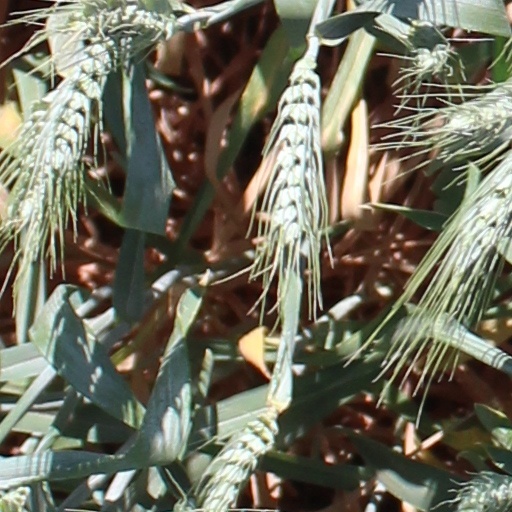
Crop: wheat